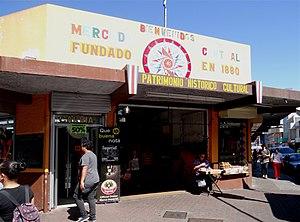
Entrée du marché central, San José, Costa Rica.